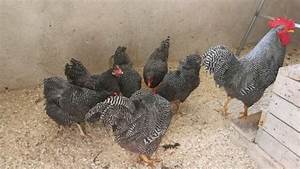
Label: chicken